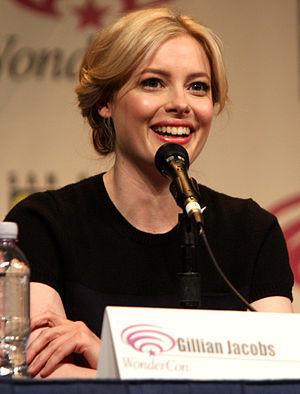
Mère incontrôlable à la fac est un film américain réalisé par Ben Falcone, sorti en 2018. Il comprend en vedette Melissa McCarthy, Molly Gordon, Gillian Jacobs, Maya Rudolph, Julie Bowen, Matt Walsh, Debby Ryan, Stephen Root and Jacki Weaver et Christina Aguilera.
Cet article présente les personnages de la série américaine Community, créée par Dan Harmon.